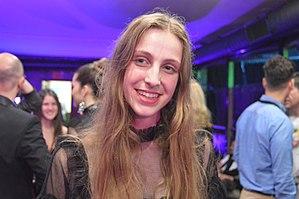
Sennek, née Laura Groeseneken le 30 avril 1990 à Louvain, est une auteure-compositrice-interprète belge.